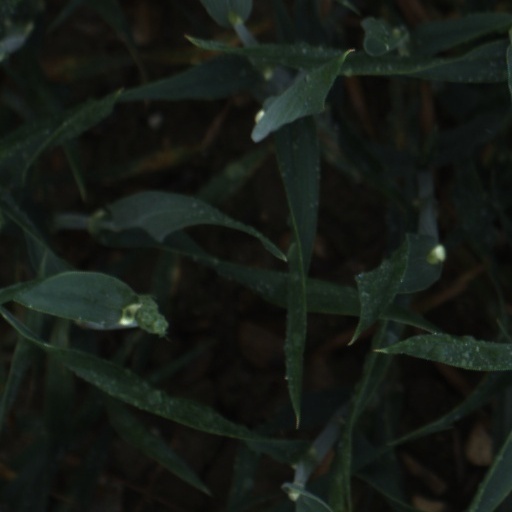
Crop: wheat